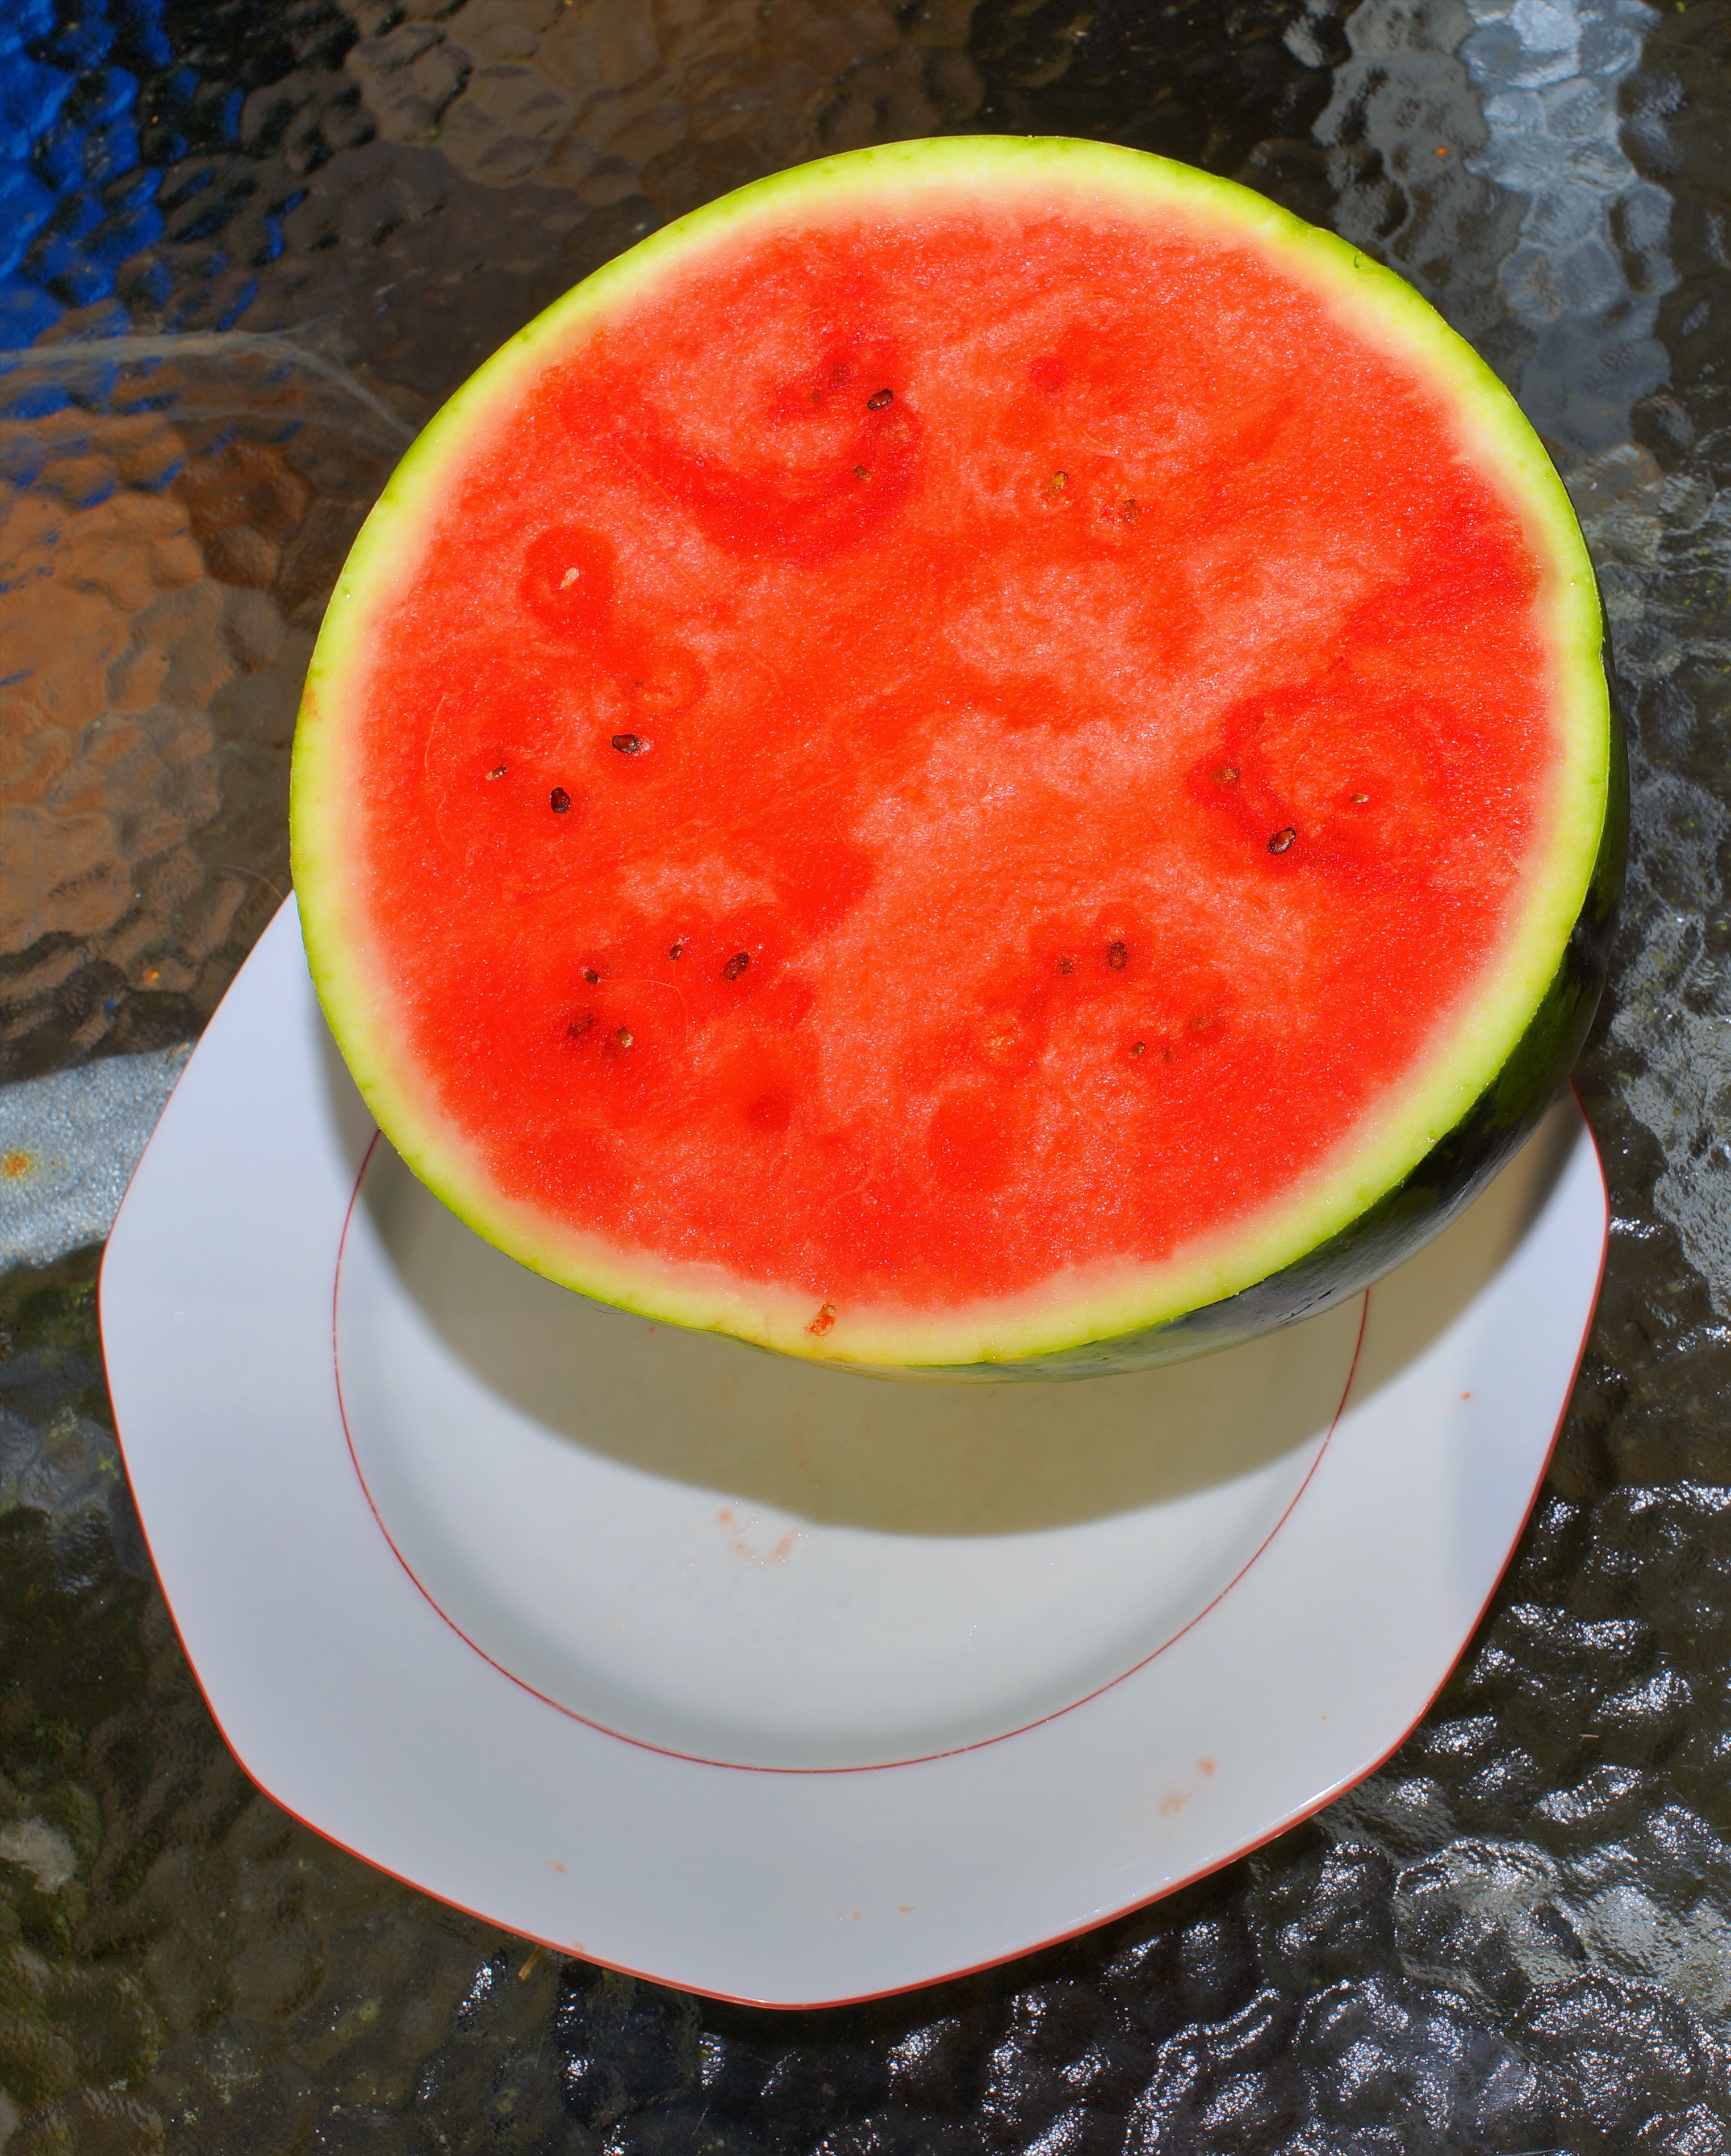
nature, plant, fruit, sweet, summer, ripe, food, green, red, produce, colorful, juicy, healthy, close, eat, watermelon, delicious, surface, pulp, refreshment, exotic, vitamins, bless you, melon, nuclear, section, flowering plant, land plant, citrullus, cucumber gourd and melon family